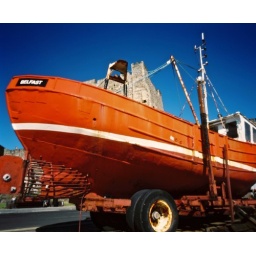
Big old orange boat parked near Carrickfergus castle.